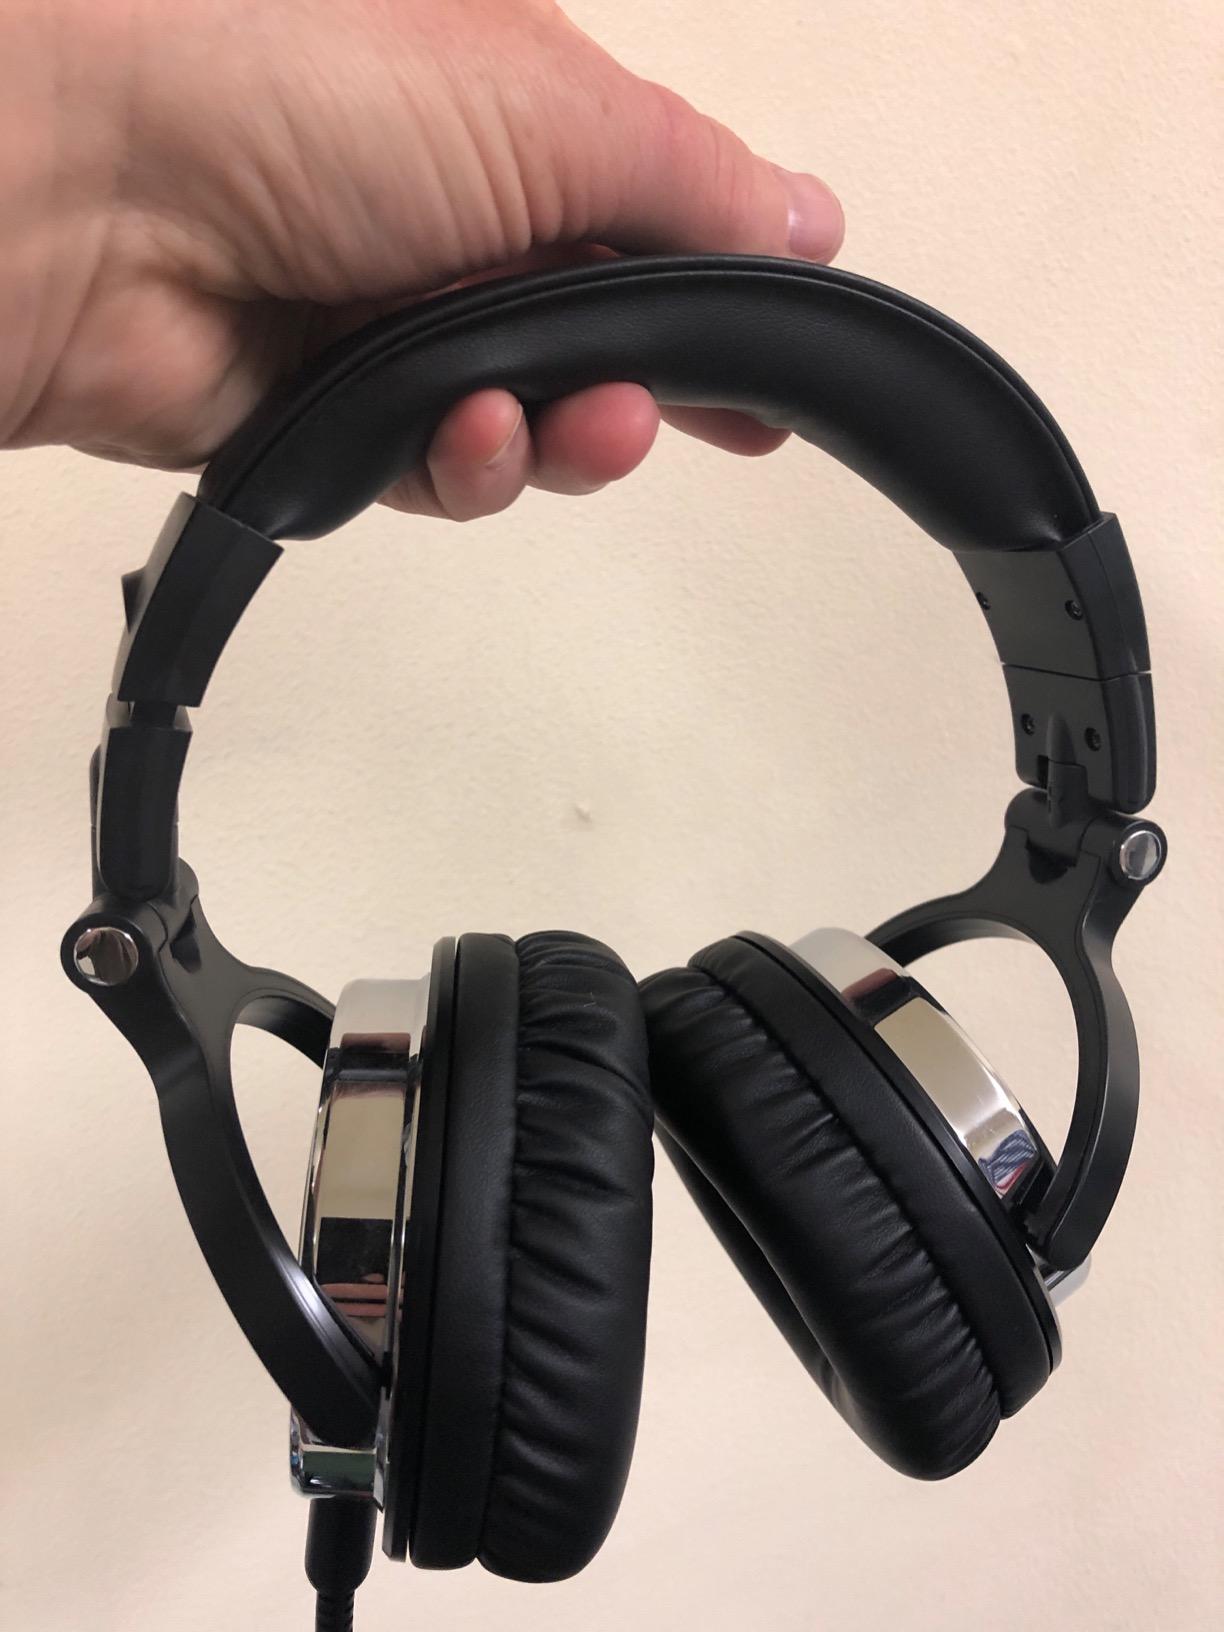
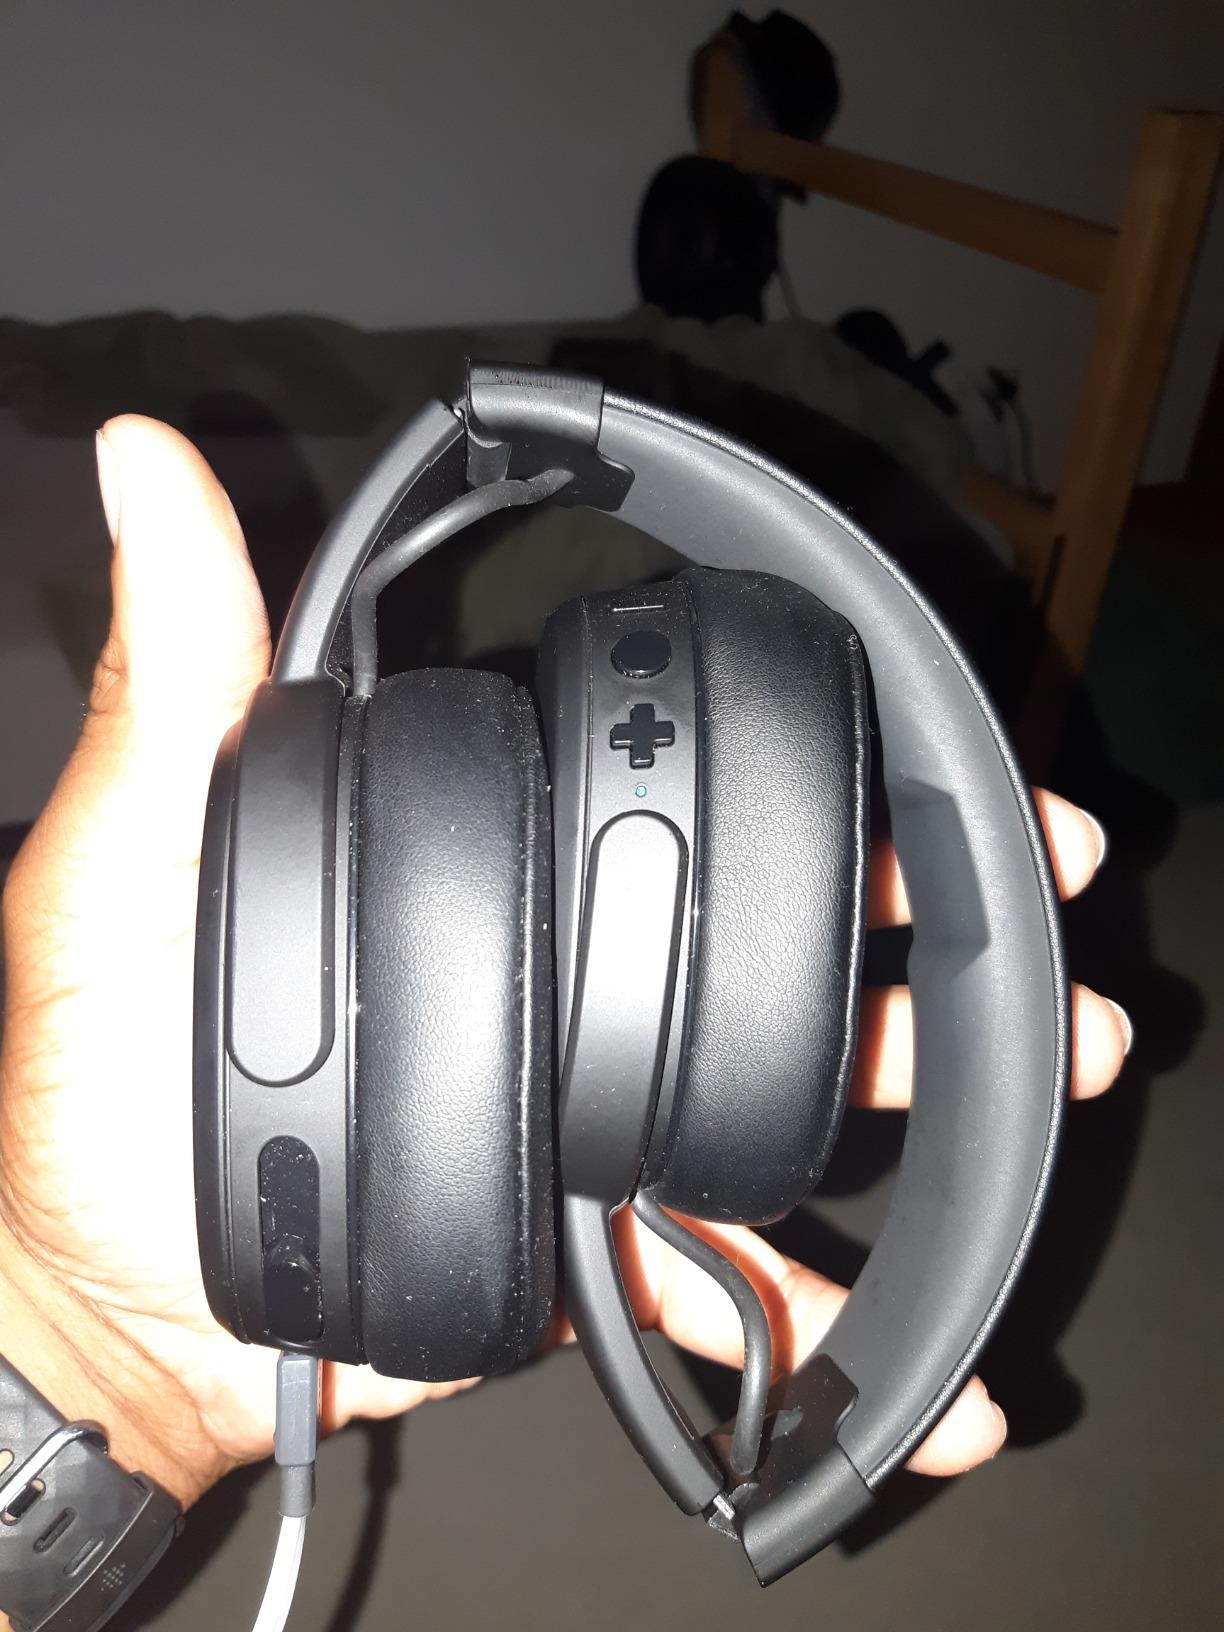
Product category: headphones
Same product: no